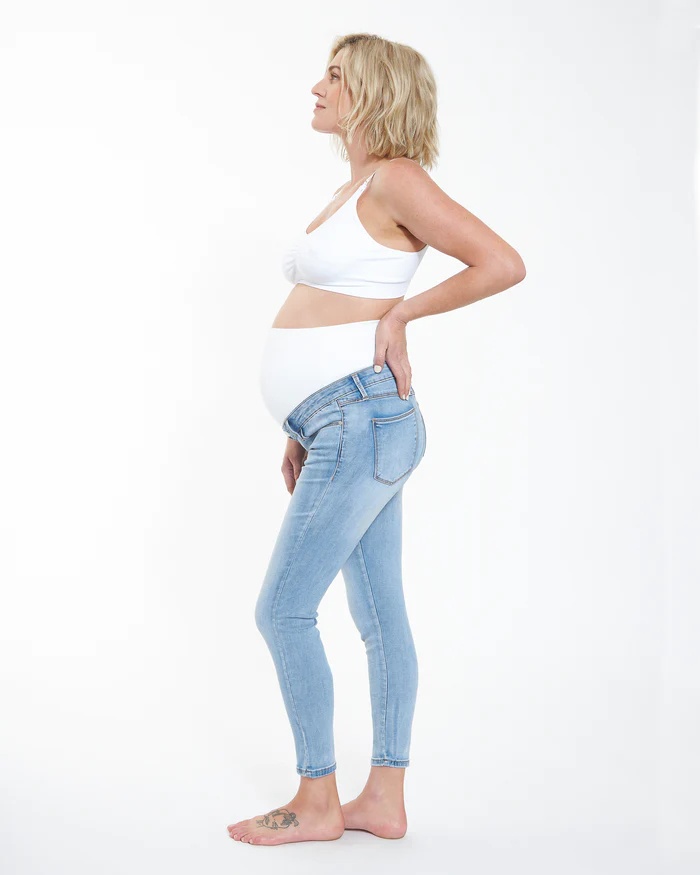
Ripe Rebel Ankle Grazer Jegging - Pale Blue
Brand: Ripe Maternity
Category: Apparel & Accessories > Clothing > Maternity Clothing > Maternity Pants > Jeggings